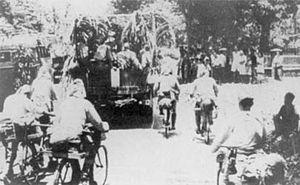
La 16ᵉ armée est une unité de l'armée impériale japonaise basée à Batavia en Indonésie durant la Seconde Guerre mondiale.
Les Indes orientales néerlandaises furent occupées par l'Empire du Japon durant la Seconde Guerre mondiale de mars 1942 à 1945. Cette période marque la fin de la colonisation néerlandaise et les changements qu'elle provoqua rendirent possible en 1945 la révolution nationale indonésienne, encore impensable 3 ans auparavant.